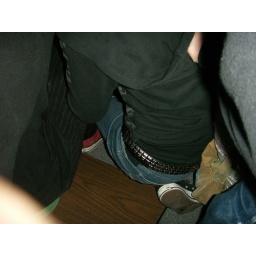
the table next to the stage that collapsed because 15 little kids all dressed in black were standing on it